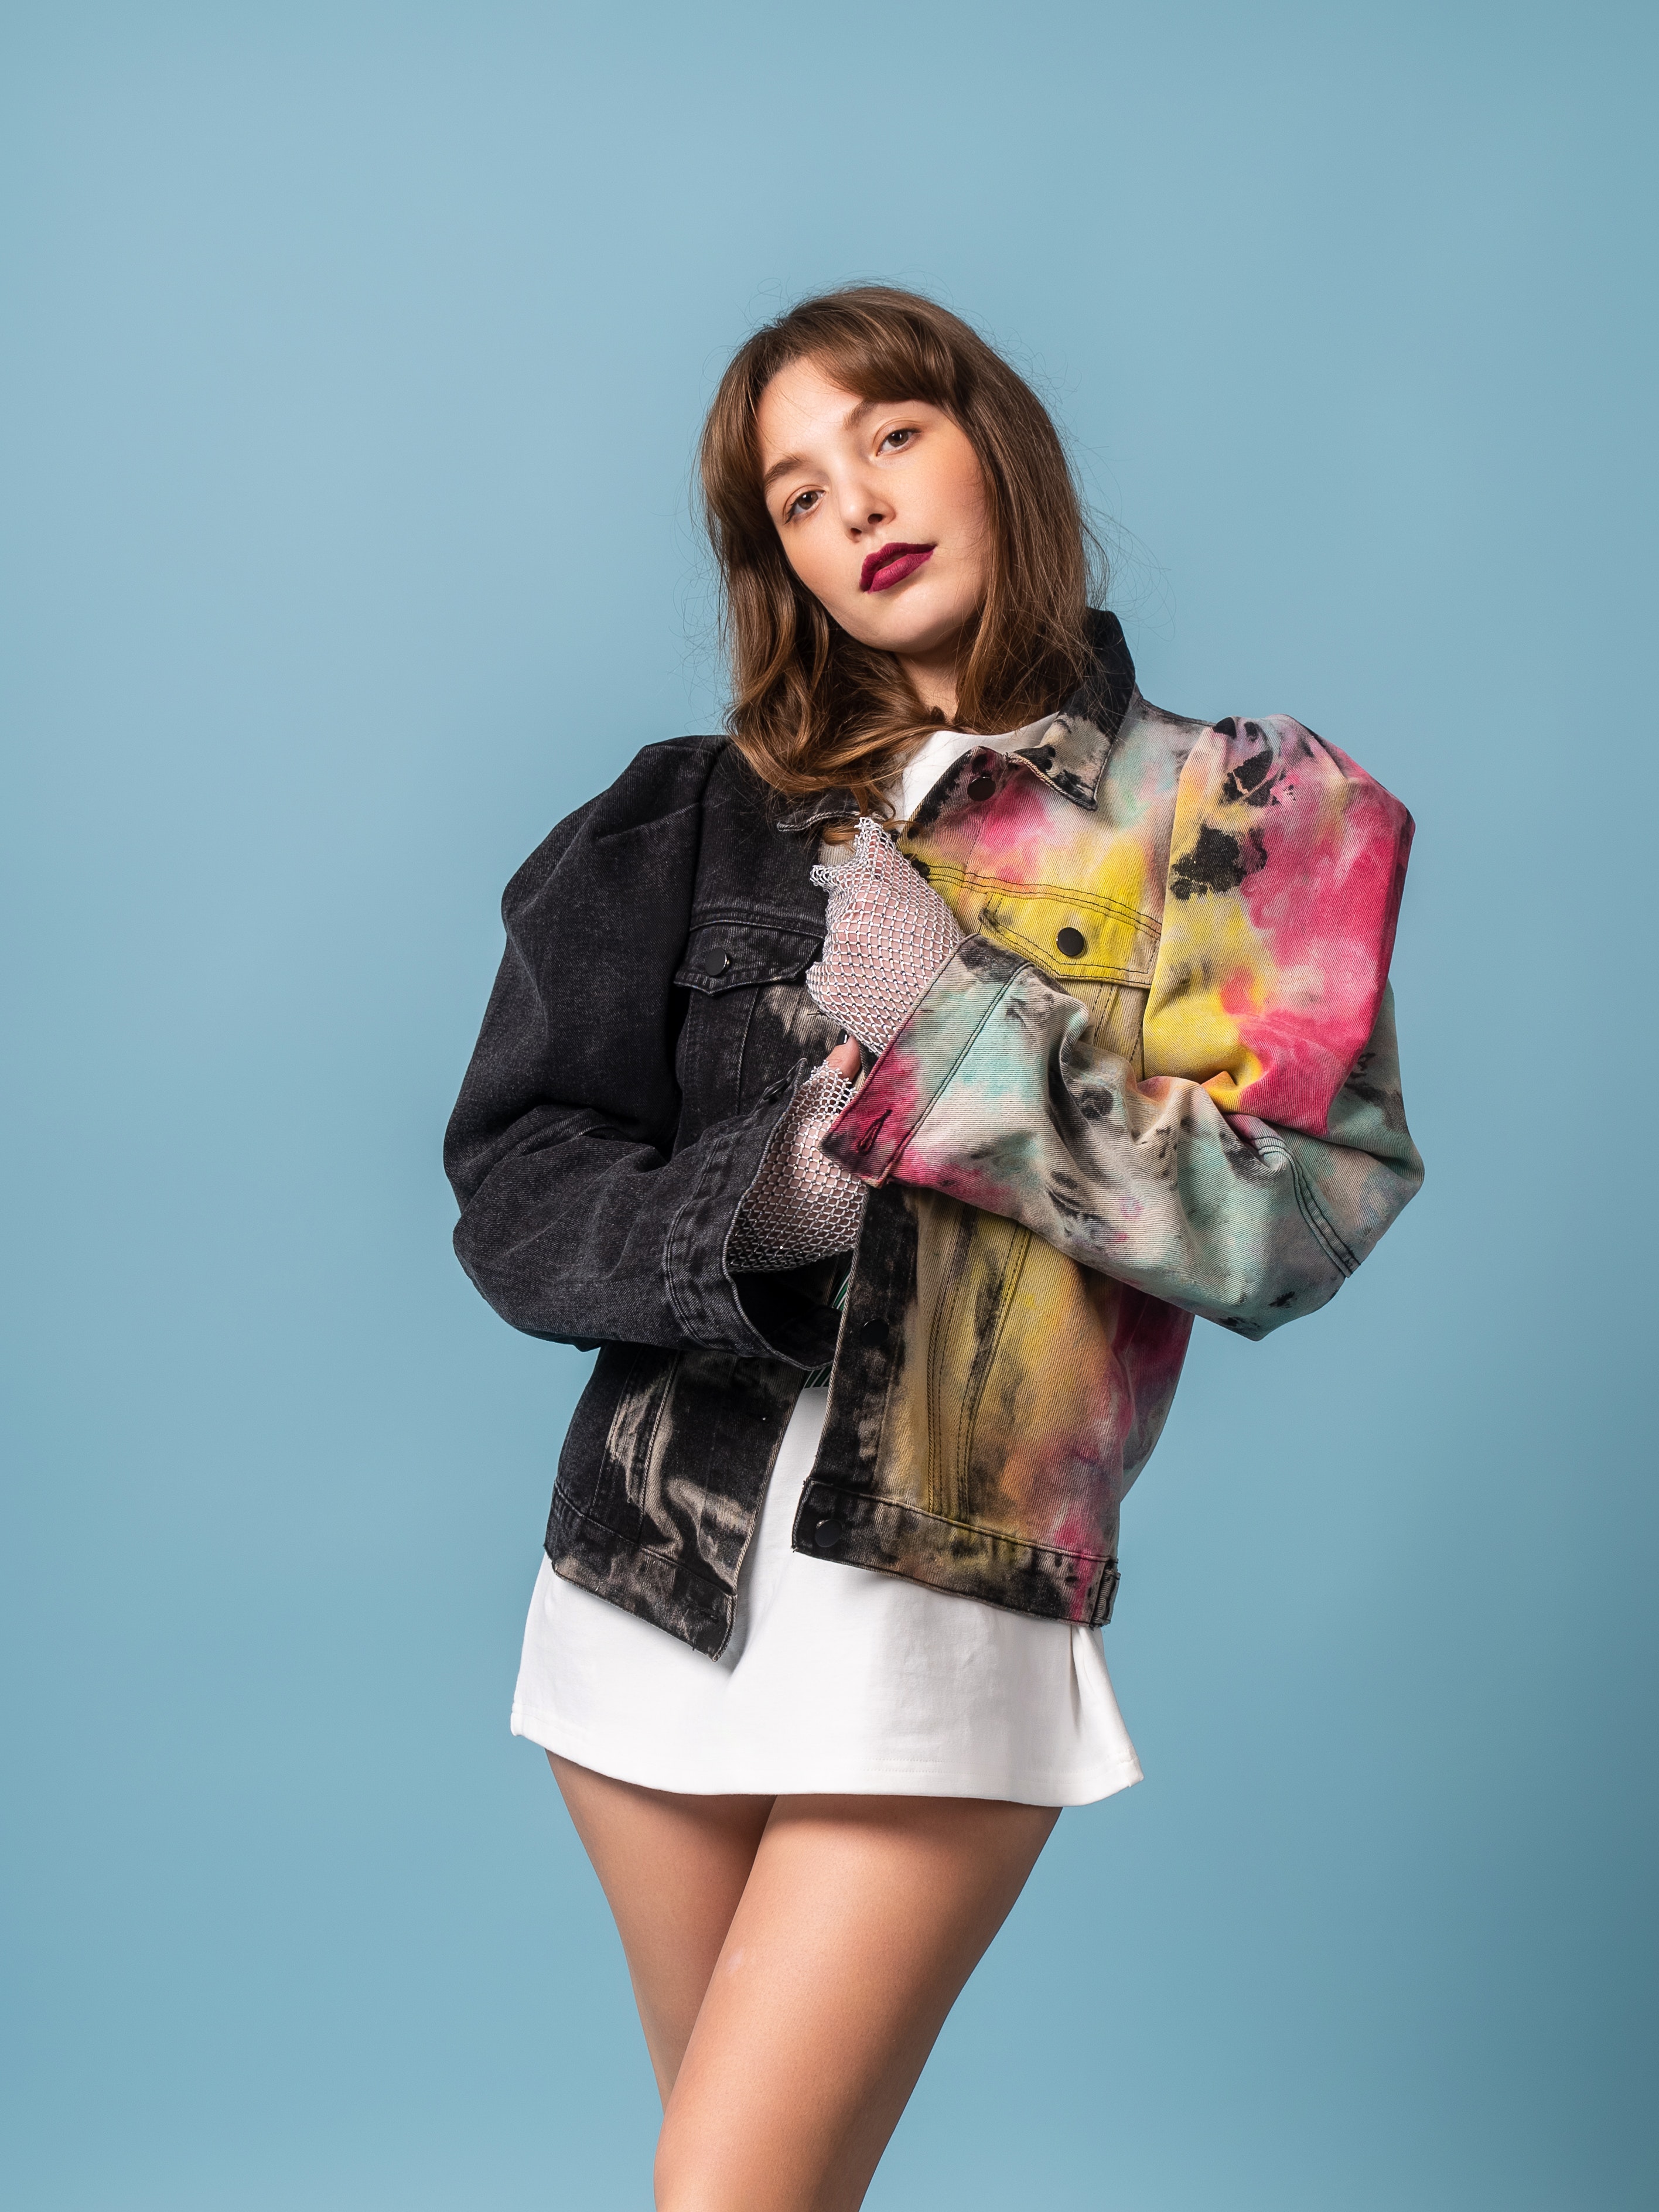
woman, joint, outerwear, hairstyle, shoulder, street fashion, fashion, textile, sleeve, waist, thigh, collar, fashion design, knee, blazer, day dress, bag, happy, denim, human leg, formal wear, electric blue, blond, fashion model, trunk, brown hair, fur, fashion accessory, Luggage and bags, handbag, jewellery, magenta, cocktail dress, sitting, abdomen, scarf, necklace, vintage clothing, leather, costume, top, fur clothing, eyewear, uniform, photo shoot, toy, t shirt